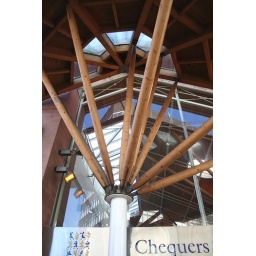
The entrance to the Chequers shopping centre, but also shows a part of the building opposite in the glass reflection.